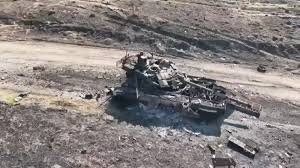
Label: Tank